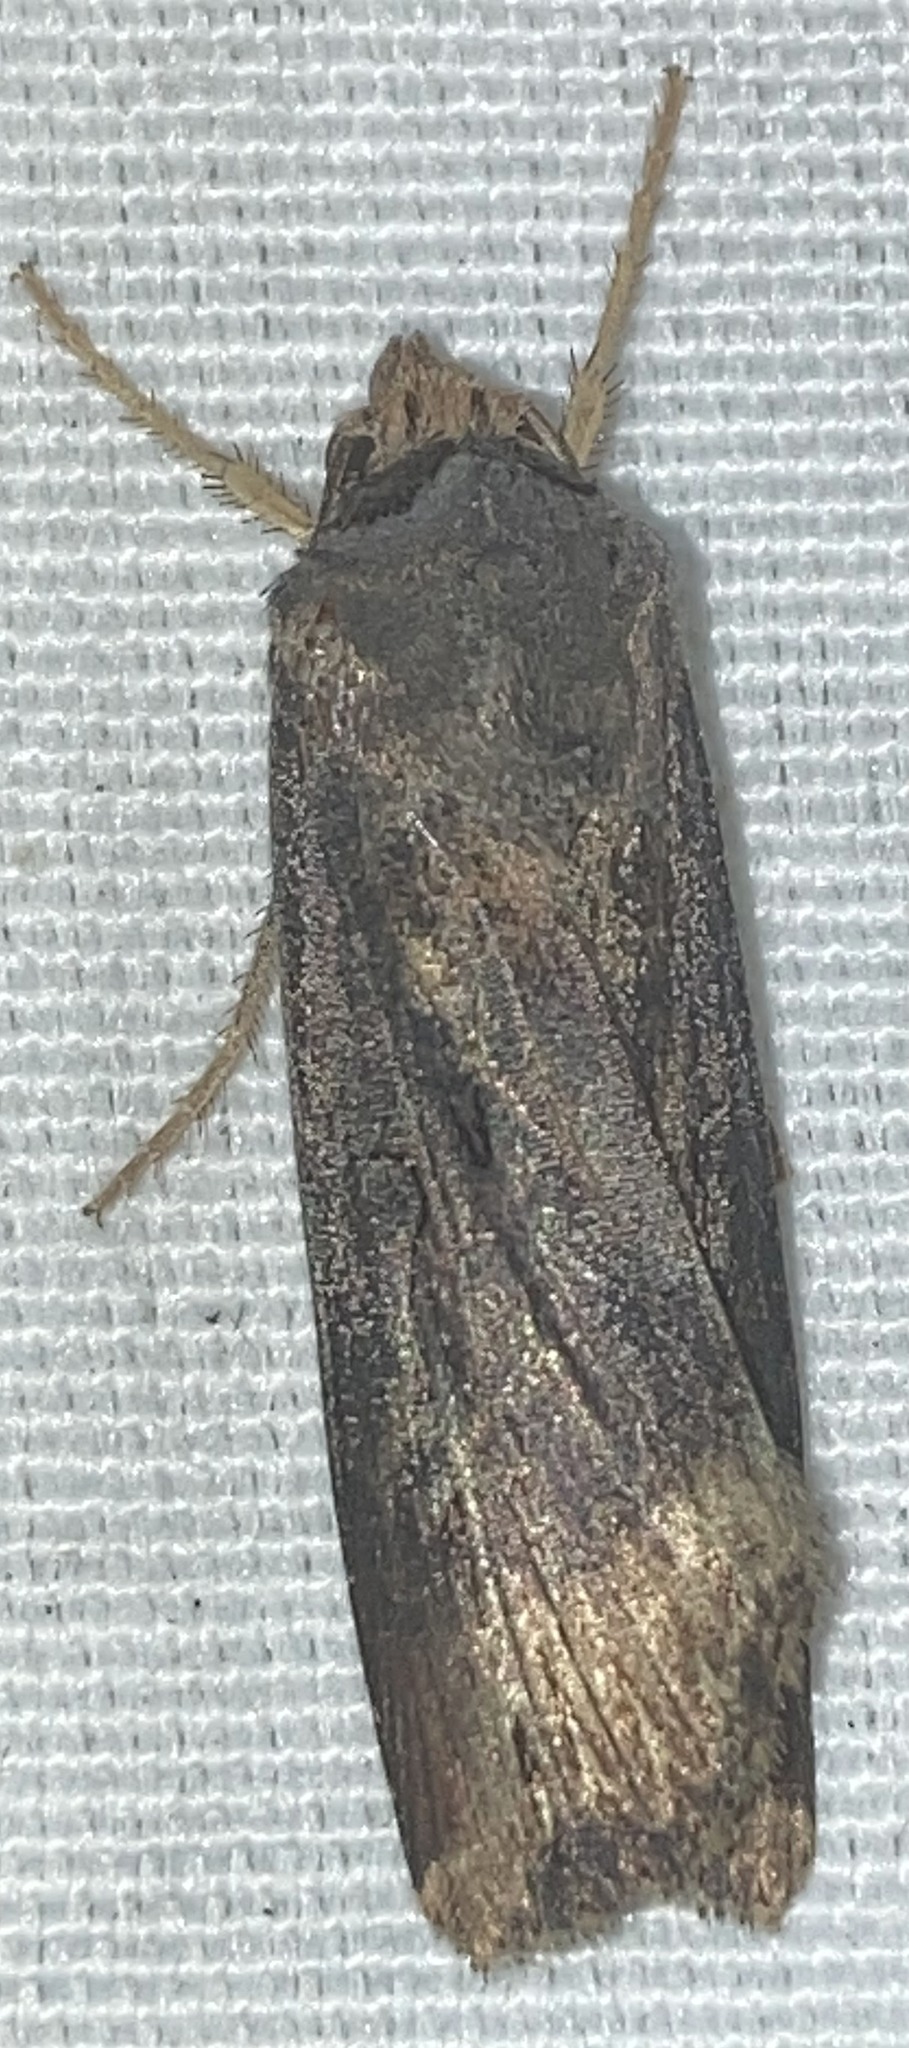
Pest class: cutworms